Kirk Douglas Theatre

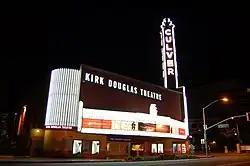
Kirk Douglas Theatre during the run of "Clay", a 2008 hip-hop Shakespeare-inspired musical.

The Kirk Douglas Theatre is a 317-seat theater located in Culver City, California, United States. Since 2004, it has been operated by the Center Theatre Group.